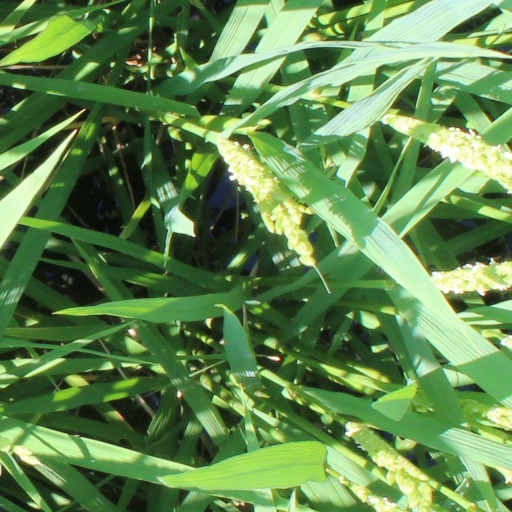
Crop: rice